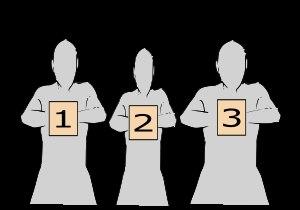
La parade d’identification, séance d'identification ou « tapissage », est une procédure par laquelle la victime ou le témoin d'un crime ou d'un délit pénal peut confirmer l'identification d'un suspect pour pouvoir servir comme éléments de preuve au procès. Elle a été inventée en Angleterre au XIXᵉ siècle.